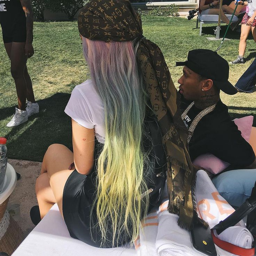
hair colors : see every shade she has worn - multicolor pastels